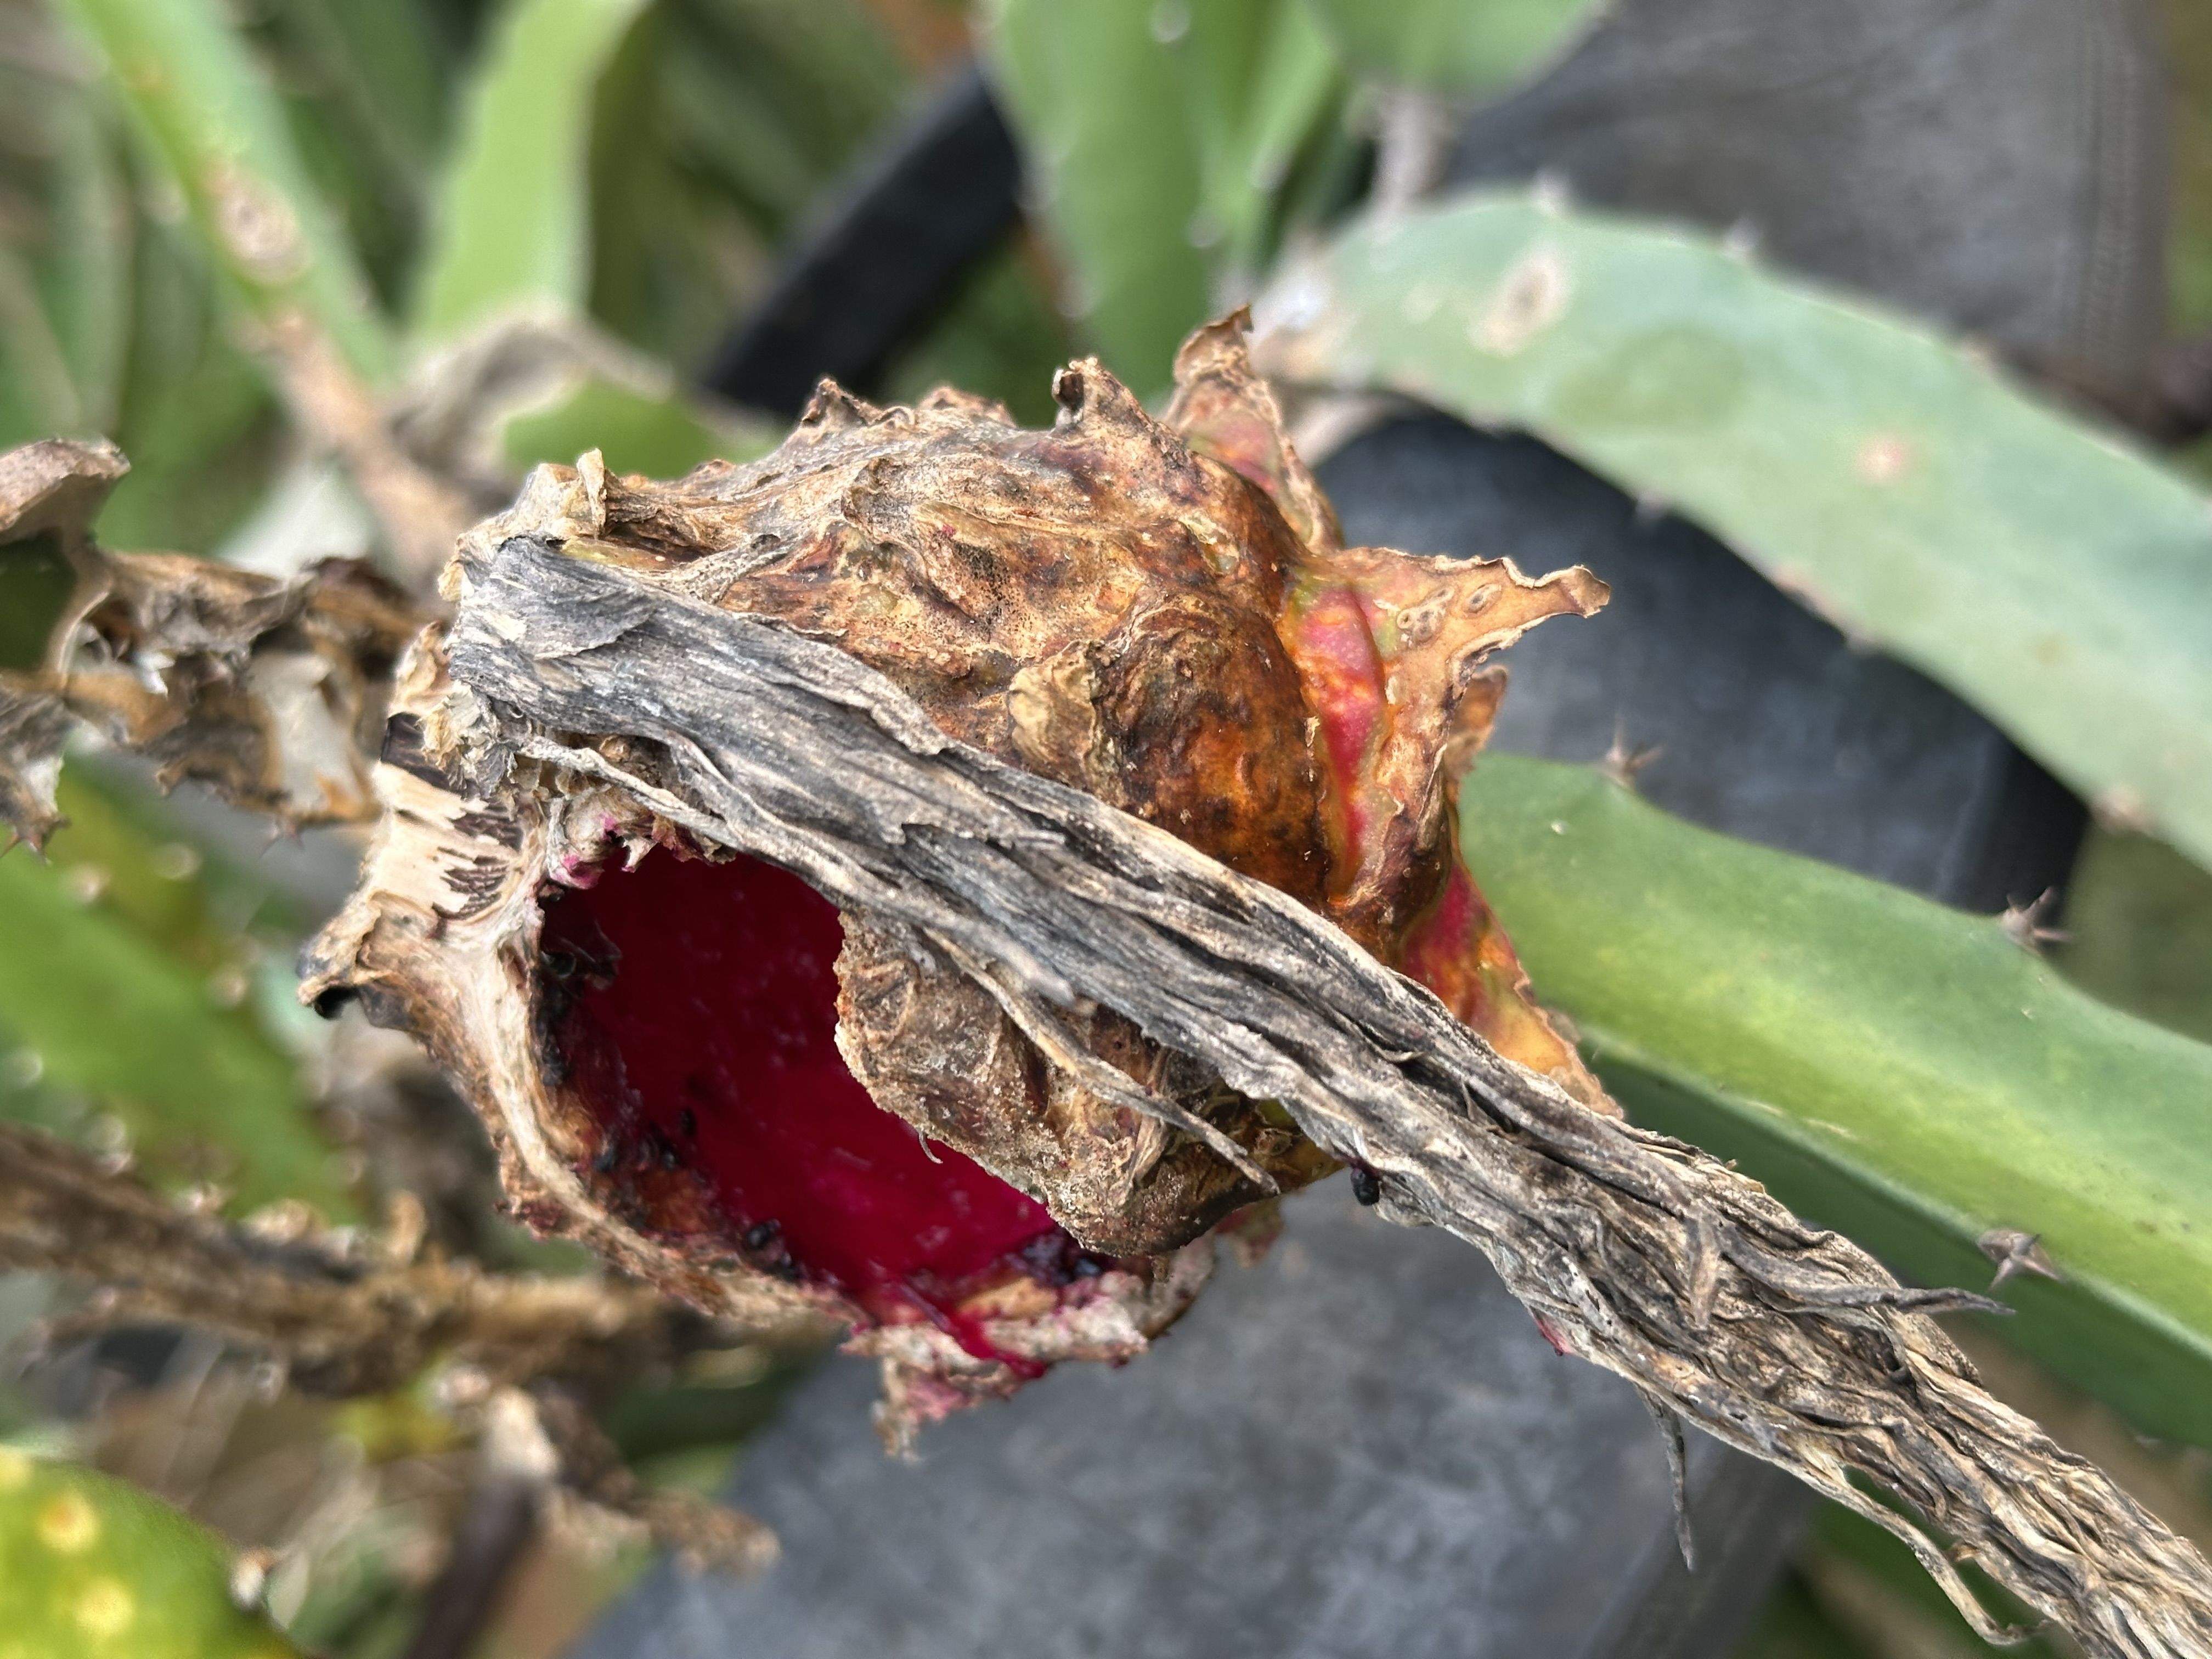
Label: Bad fruit